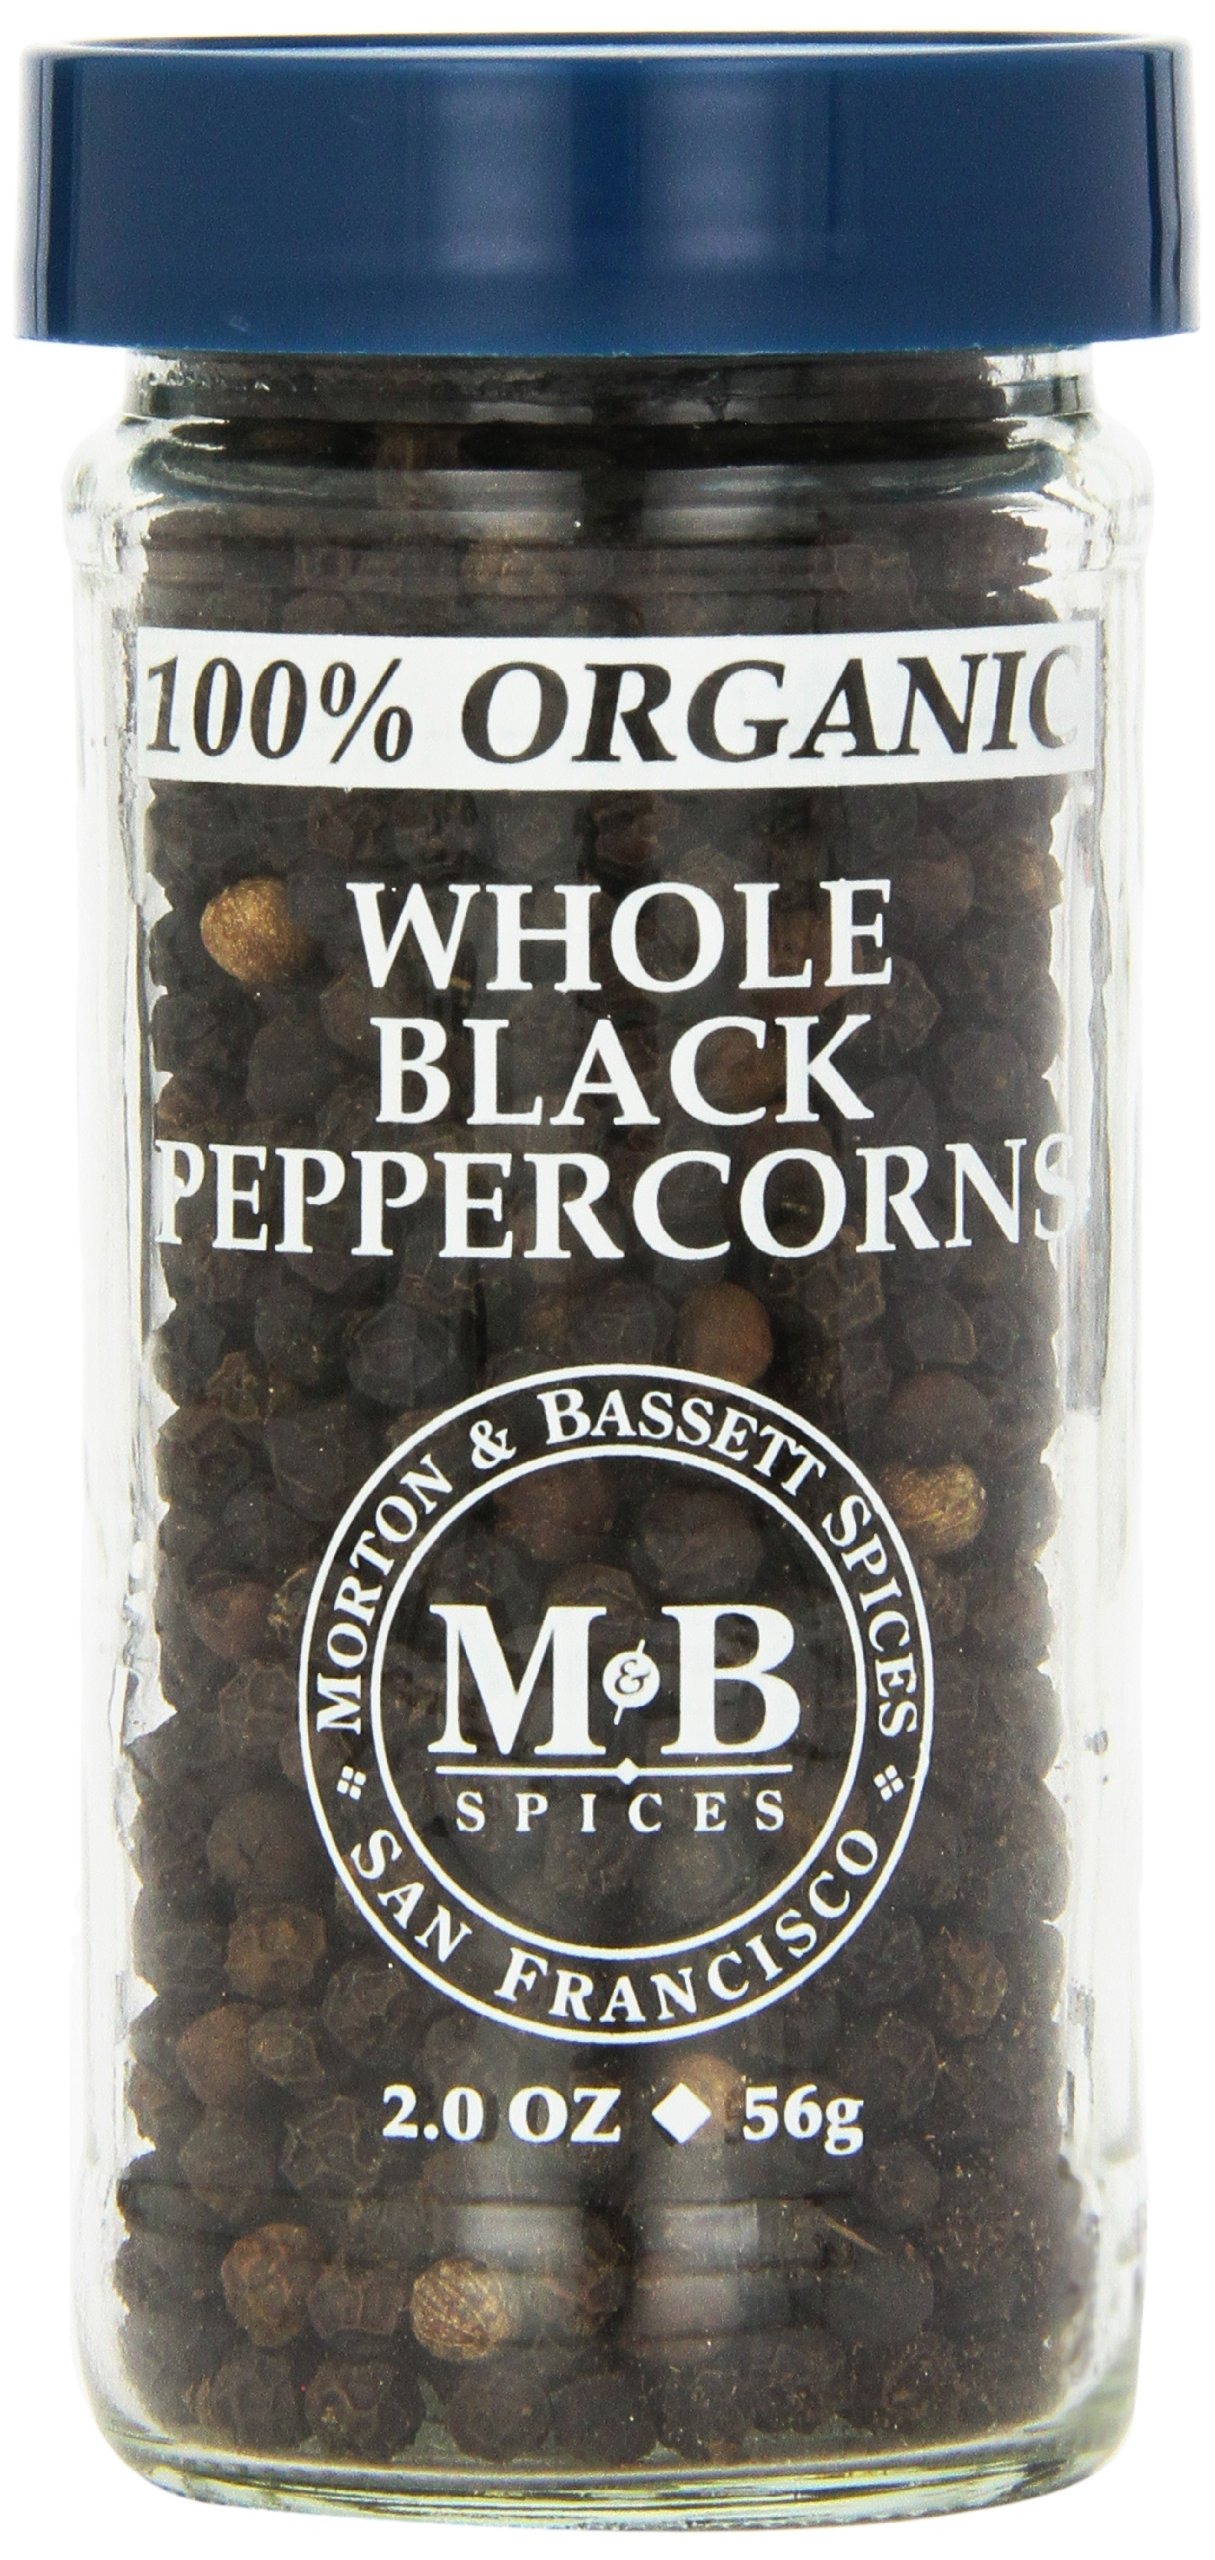
Item Name: Morton & Bassett, Black Pepper, Whole, Organic, 2 Oz
Bullet Point 1: Premium quality spices
Bullet Point 2: Perfect for use in all your favorite recipes
Bullet Point 3: All natural
Bullet Point 4: Truly a pantry staple
Bullet Point 5: Great for baking, cooking, and more
Value: 2.0
Unit: Ounce

Price: 30.65